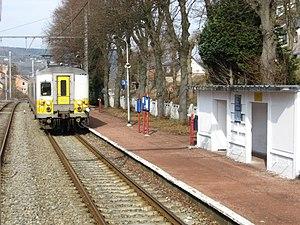
La ligne 44 est une ligne ferroviaire construite à l'initiative des établissements thermaux de la commune de Spa, qui souhaitaient faire profiter les curistes d'un mode de transport performant.
La gare de Theux est une gare ferroviaire belge de la ligne 44, Pepinster à Stavelot, située sur le territoire de la commune de Theux en Région wallonne dans la province de Liège.